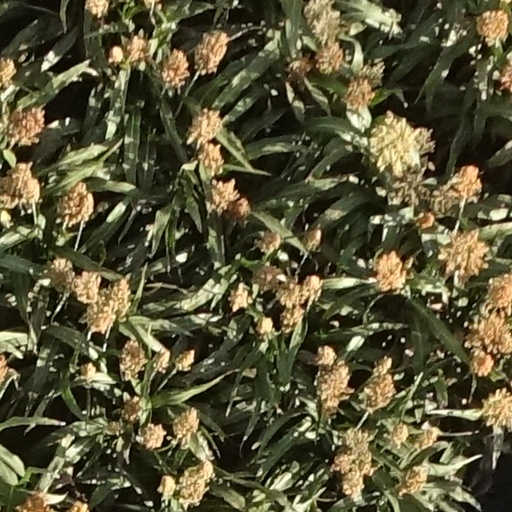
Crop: sorghum